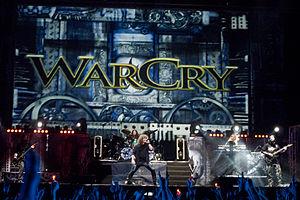
WarCry est un groupe de power metal espagnol, originaire d'Oviedo, dans les Asturies. Mené par le guitariste, chanteur et interprète Víctor García, le groupe est formé en 2001 après le renvoi de García et du batteur Alberto Ardines du groupe Avalanch. Le groupe compte au total sept albums studio, et un album live. WarCry change constamment de formation, avec García comme seul membre constant. WarCry est l'un des groupes de heavy metal les plus importants en Espagne, récompensé à plusieurs reprises dans le pays, et en Amérique latine.